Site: brandenburg
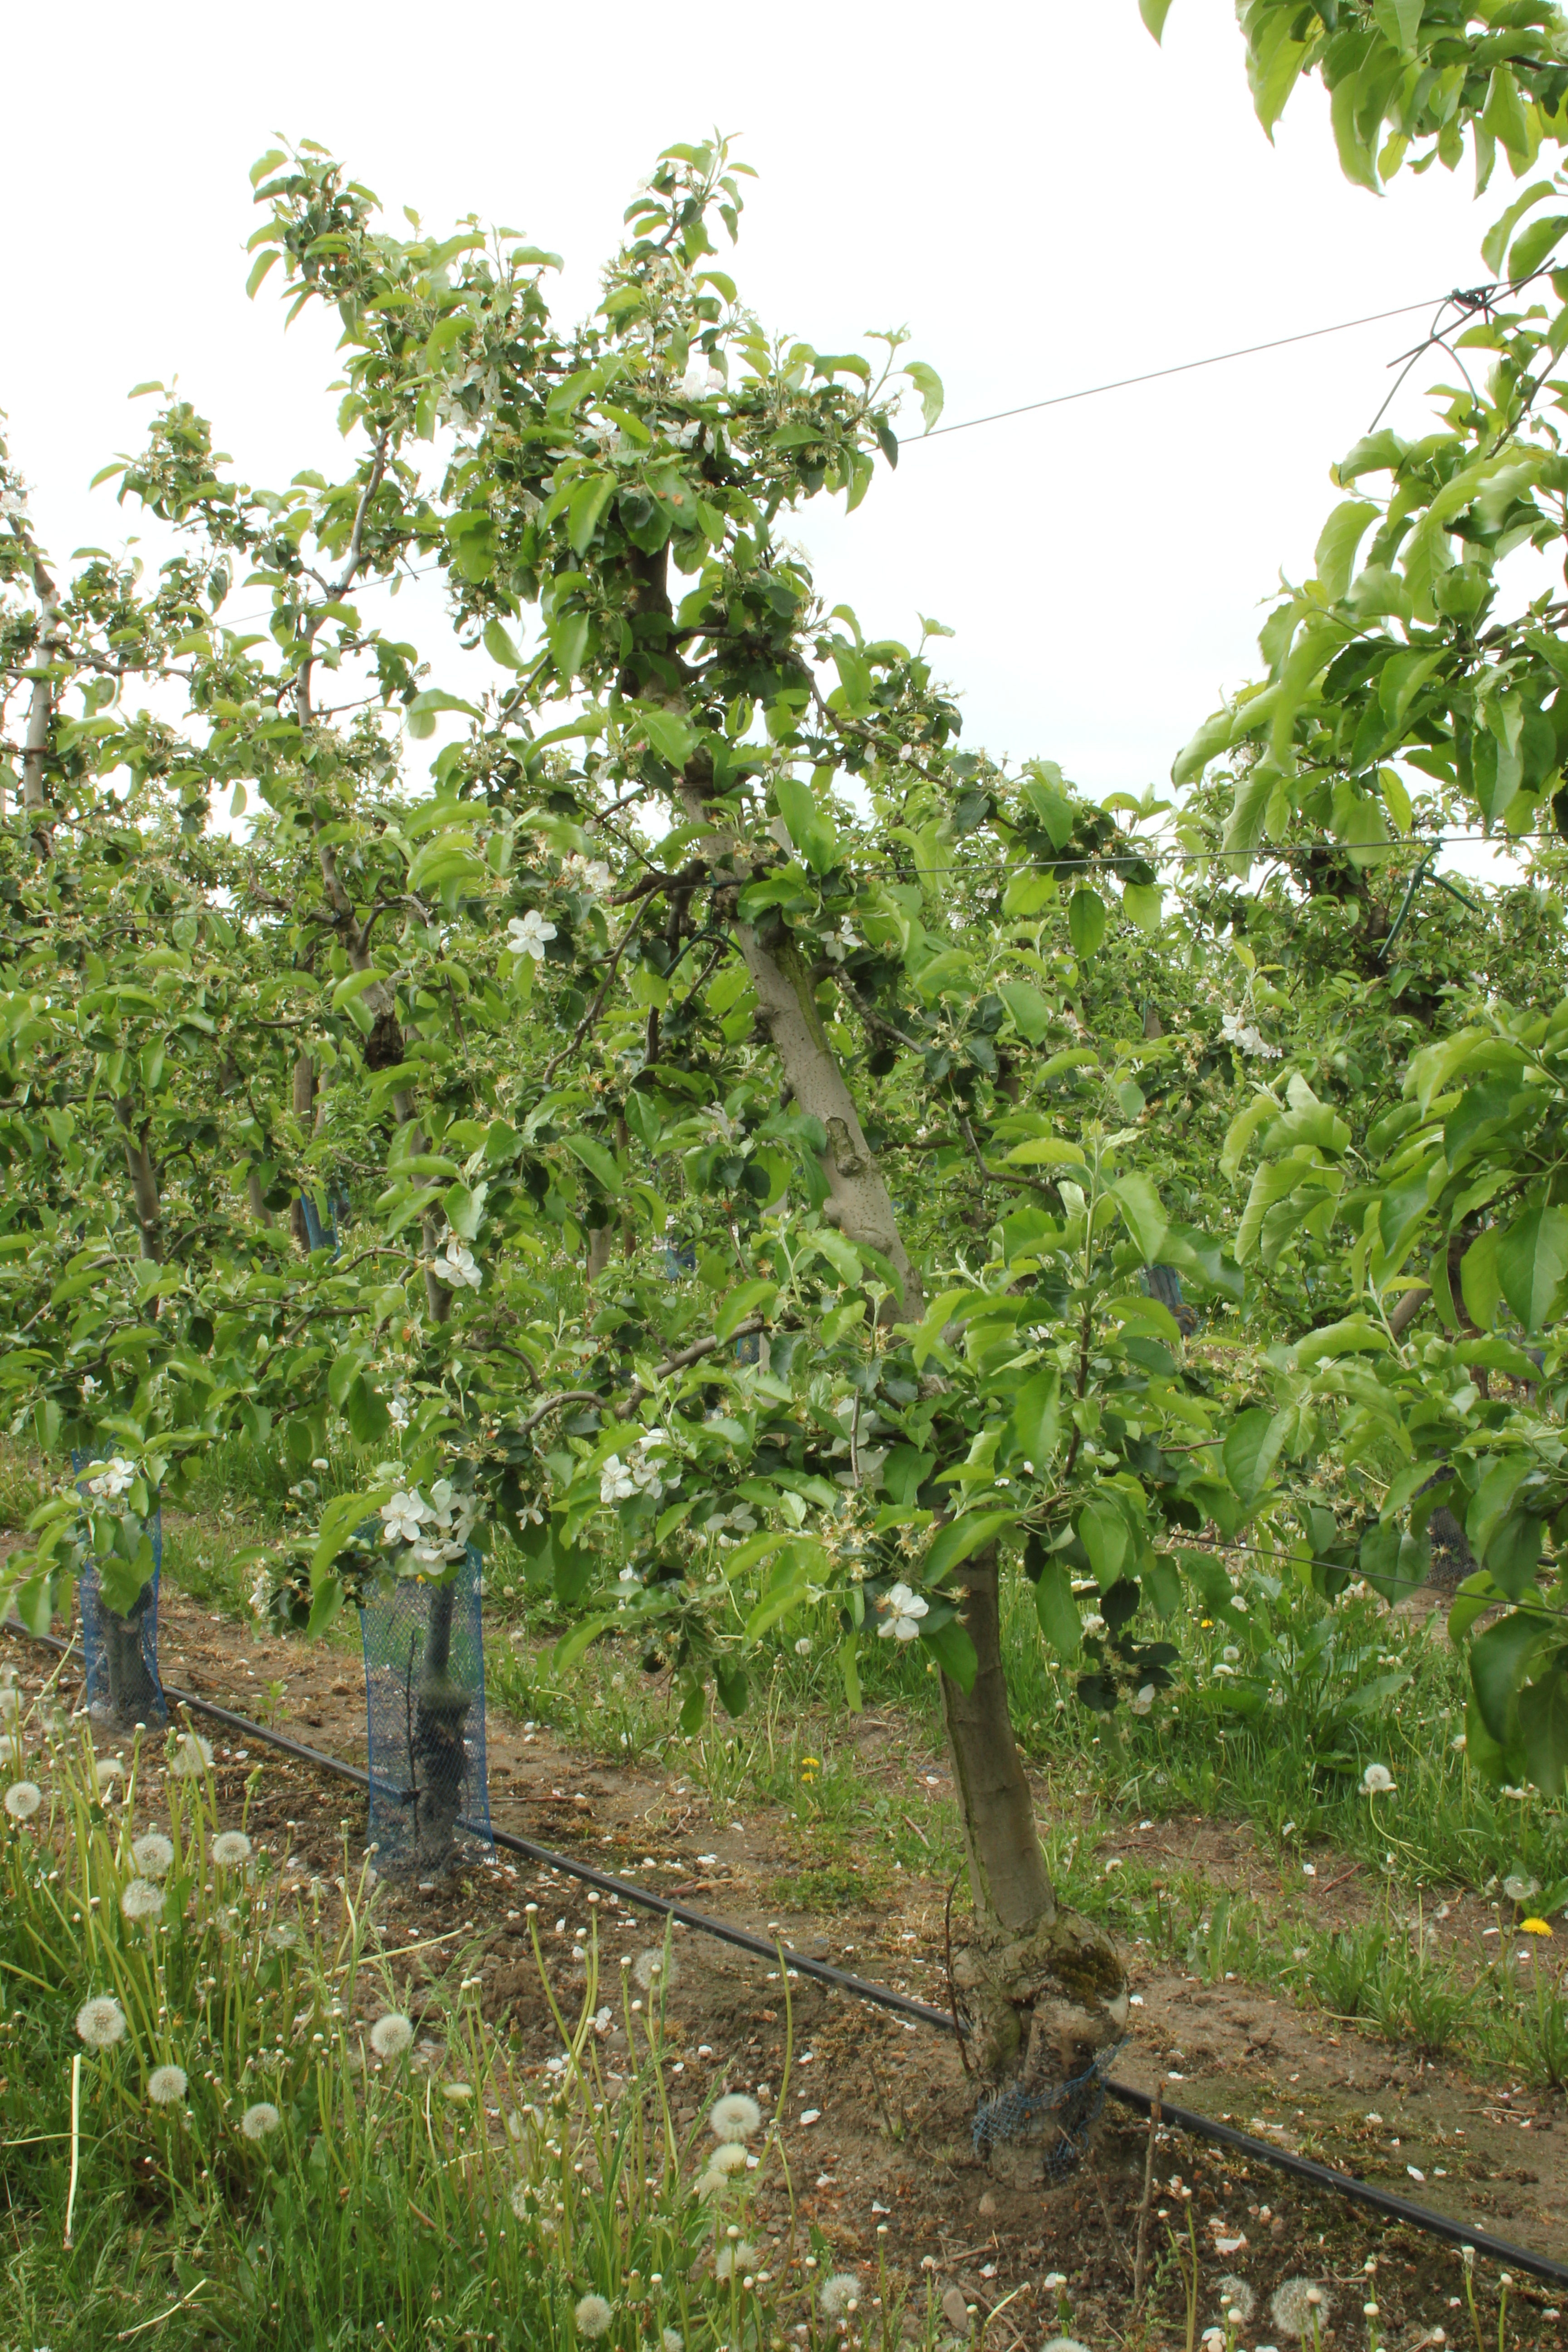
Growth stage (BBCH 67): Flowering